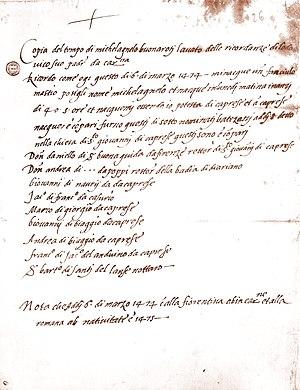
Le musée Michel-Ange est un ancien palais du XIVᵉ siècle situé à Caprese Michelangelo, dans la province d'Arezzo, en Toscane en Italie, dans lequel est né le peintre, sculpteur, architecte et ingénieur italien Michel-Ange, où un musée d'art dédié à l'artiste, a été fondé en 1875.